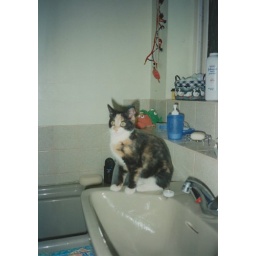
Young Poppy sitting on the sink in the bathroom of my Boreham House.